Retiarius

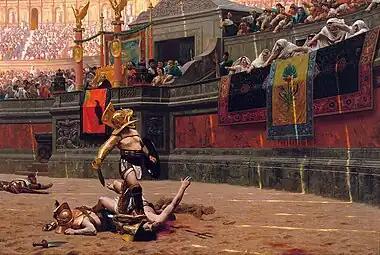
A "murmillo" stands victorious over a "retiarius" in "Pollice Verso", a painting by Jean-Léon Gérôme (1872).

The passage is obscure, but Cerutti and Richardson argue that Gracchus begins the fight as a loincloth-wearing "retiarius". When the tide turns against him, he dons a tunic and a womanish wig ("spira"), apparently part of the same costume, and thus enjoys a reprieve, although this attire may not itself have been considered effeminate as it was also worn by the priests of Mars of whom Gracchus was the chief priest. The change of clothing seems to turn a serious fight into a comical one and shames his opponent. It is unusual to see a gladiator depicted this way in a satire, as such fighters usually take the role of men who are "brawny, brutal, sexually successful with women of both high and low status, but especially the latter, ill-educated if not uneducated, and none too bright intellectually." The "retiarius tunicatus" in the satire is the opposite: "a mock gladiatorial figure, of equivocal sex, regularly dressed in costume of some sort, possibly usually as a woman, and matched against a "secutor" or "murmillo" in a mock gladiatorial exhibition."